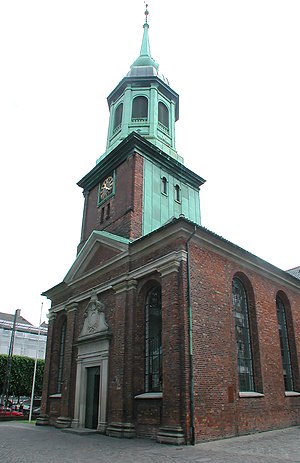
Garnisons Kirke / Kirkebygningen
Garnisons Kirke eller Garnisonskirken som den officielt hedder, ligger i Garnisons Sogn i København, ved Sct. Annæ Plads. I 2006 kunne den fejre 300 års jubilæum. Kirkens kirkegård, Garnisons Kirkegård, ligger på det indre Østerbro.